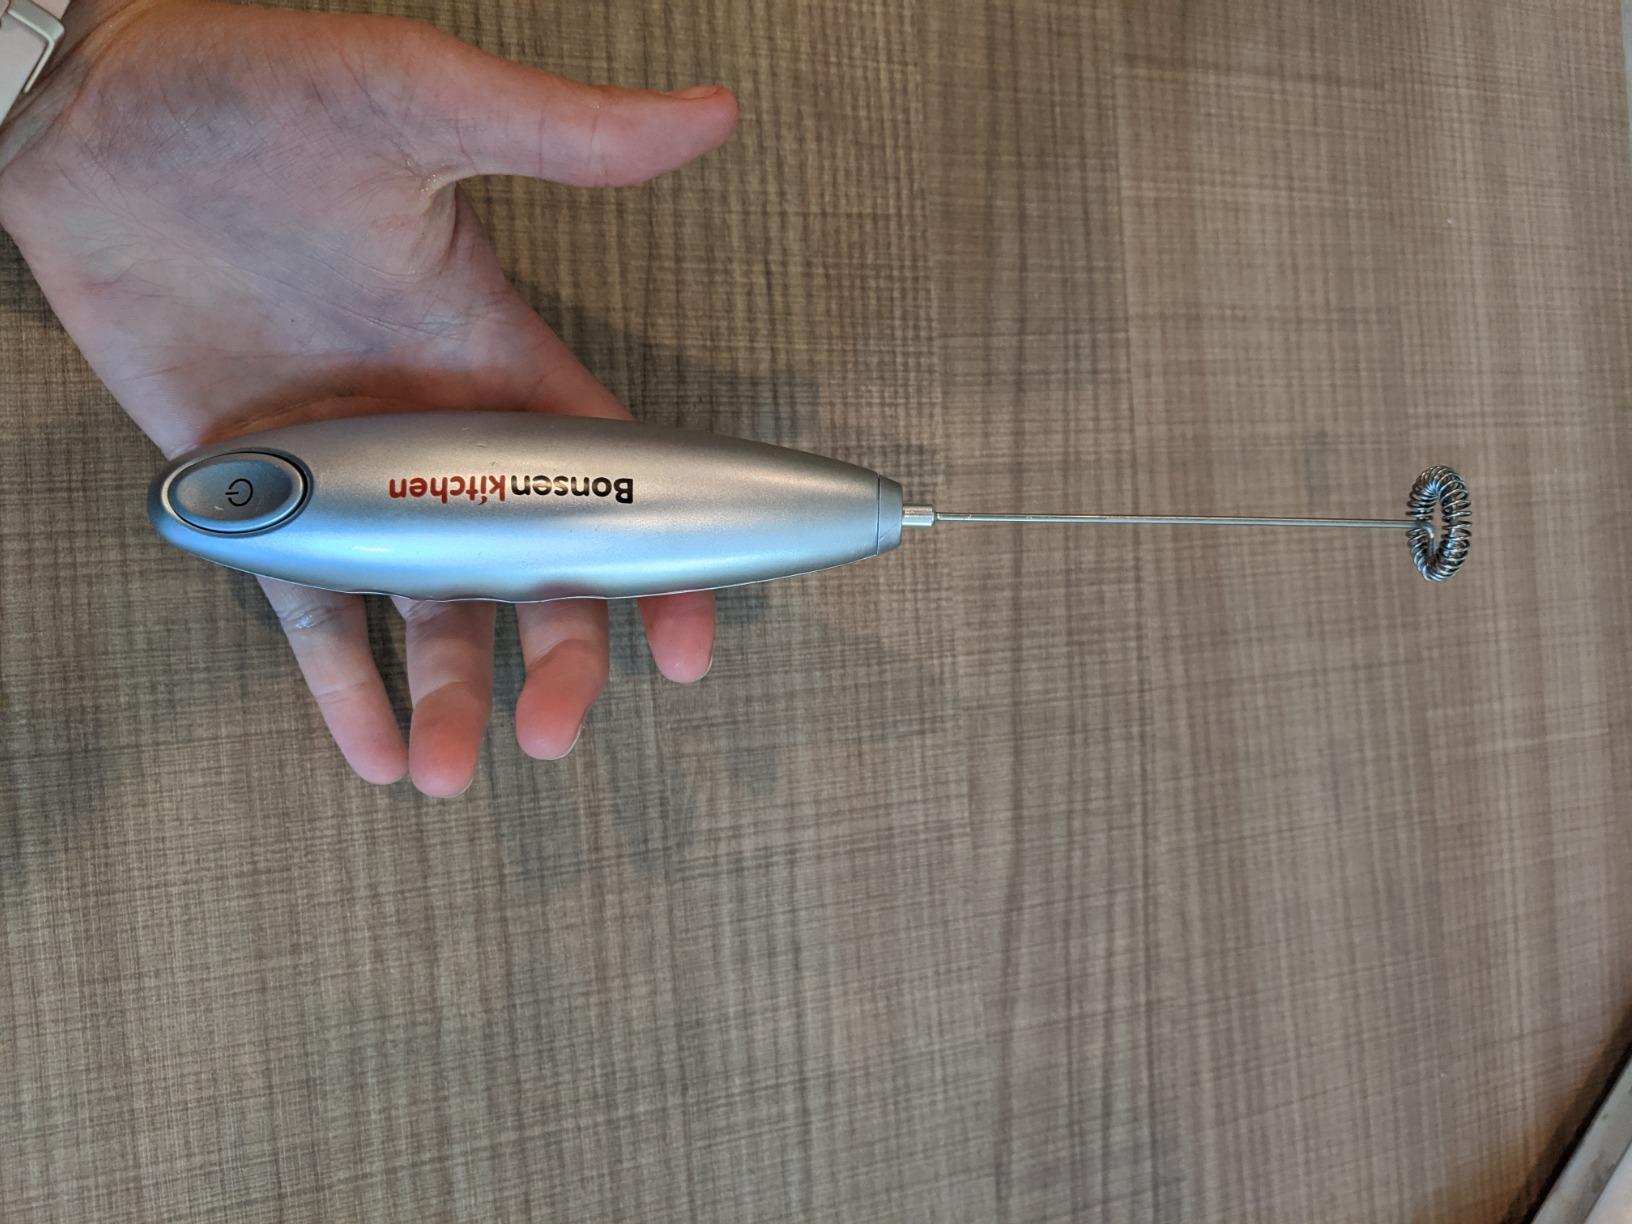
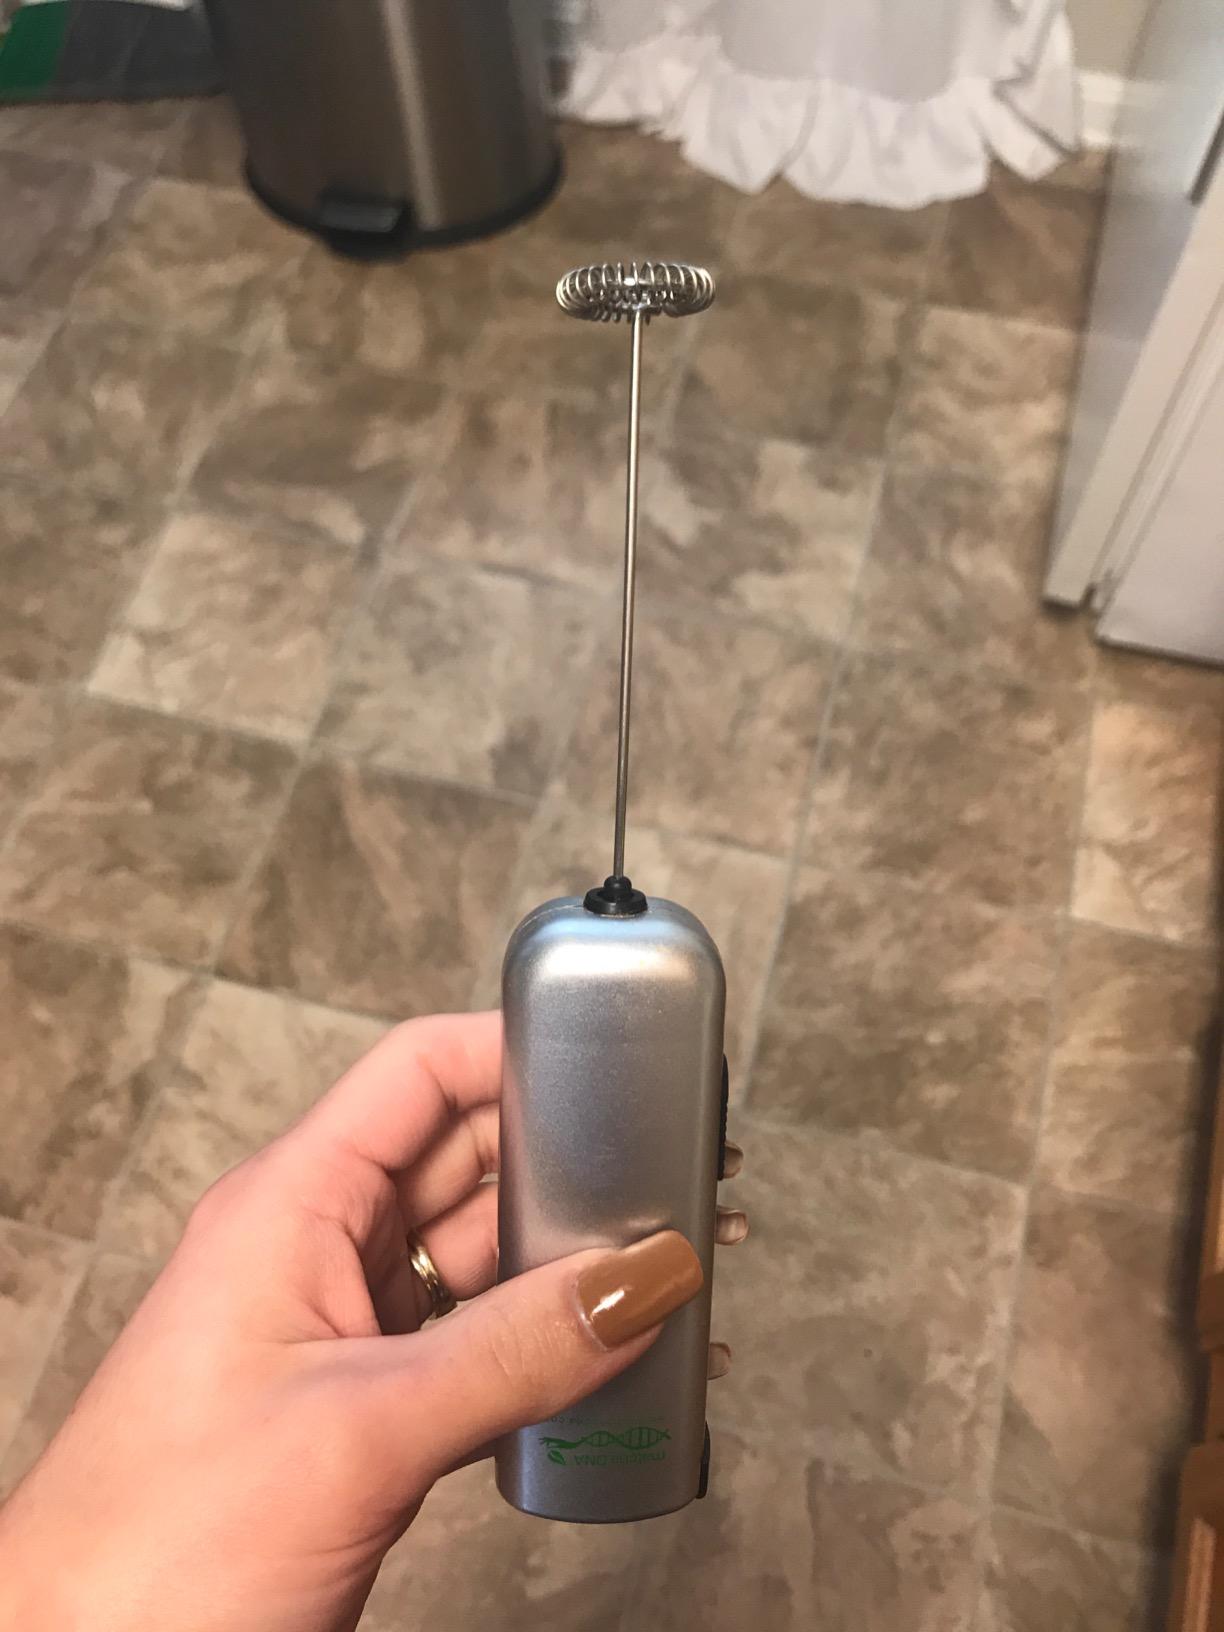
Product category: items_mixer
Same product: no